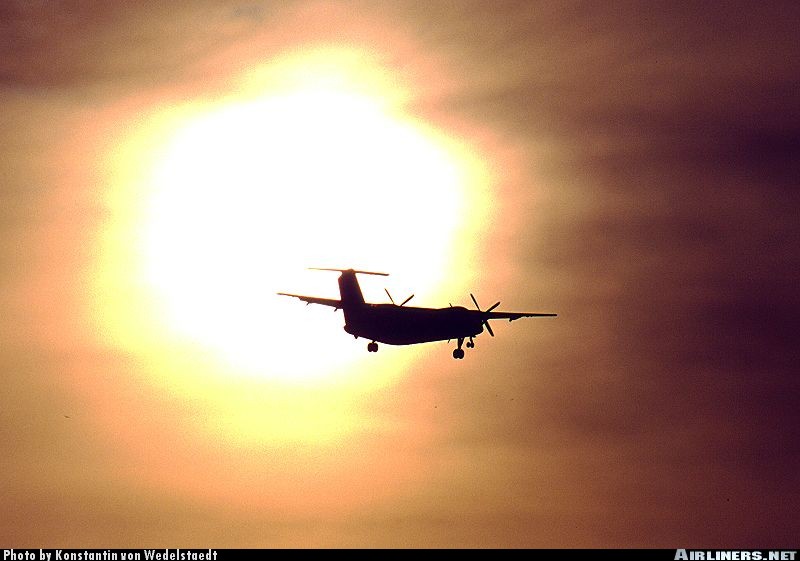
Vehicle type: Planes